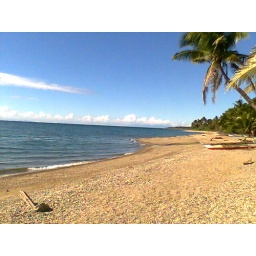
a lovely place sand scape beach here in Adis Resort .